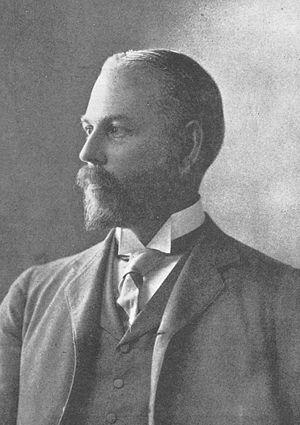
Ernest Fenollosa, né le 18 février 1853 à Salem dans le Massachusetts et décédé le 21 septembre 1908 à Londres, est un universitaire, orientaliste, philosophe et japonologue américain qui fut conseiller étranger au Japon pendant l'ère Meiji. Professeur de philosophie et d'économie politique à l'université impériale de Tokyo, Fenollosa fit beaucoup pour préserver l'art japonais traditionnel.